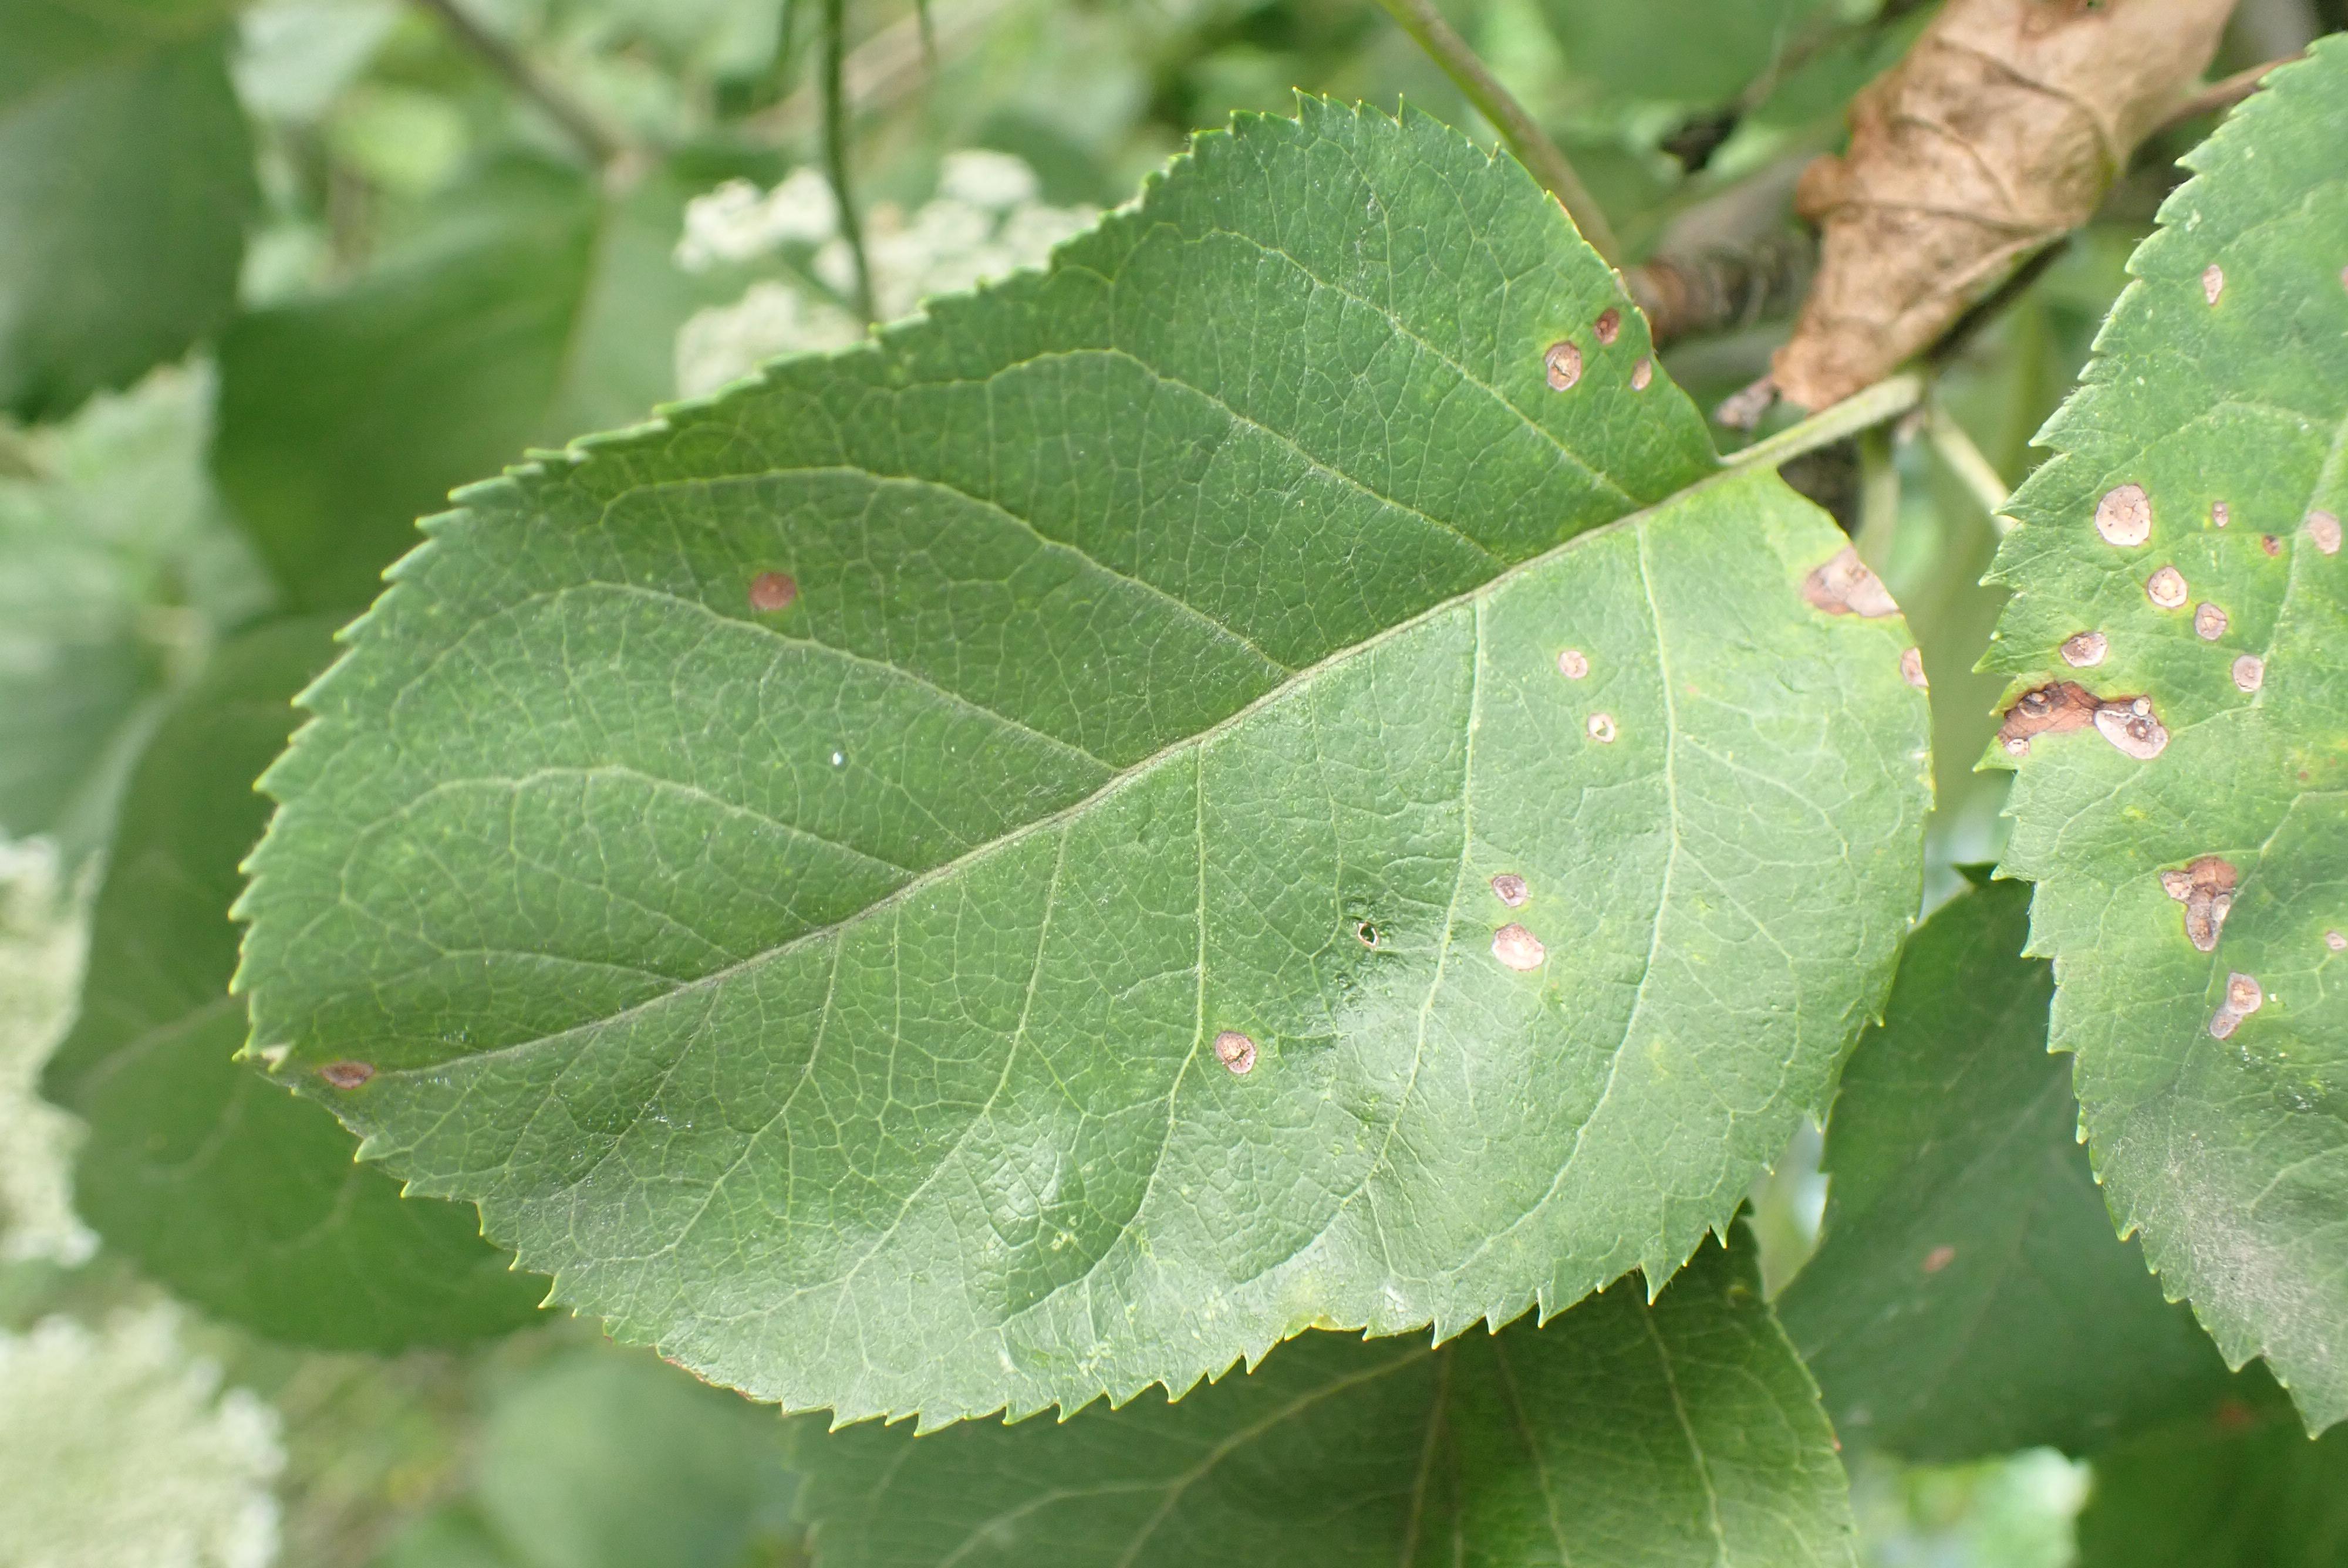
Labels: frog_eye_leaf_spot